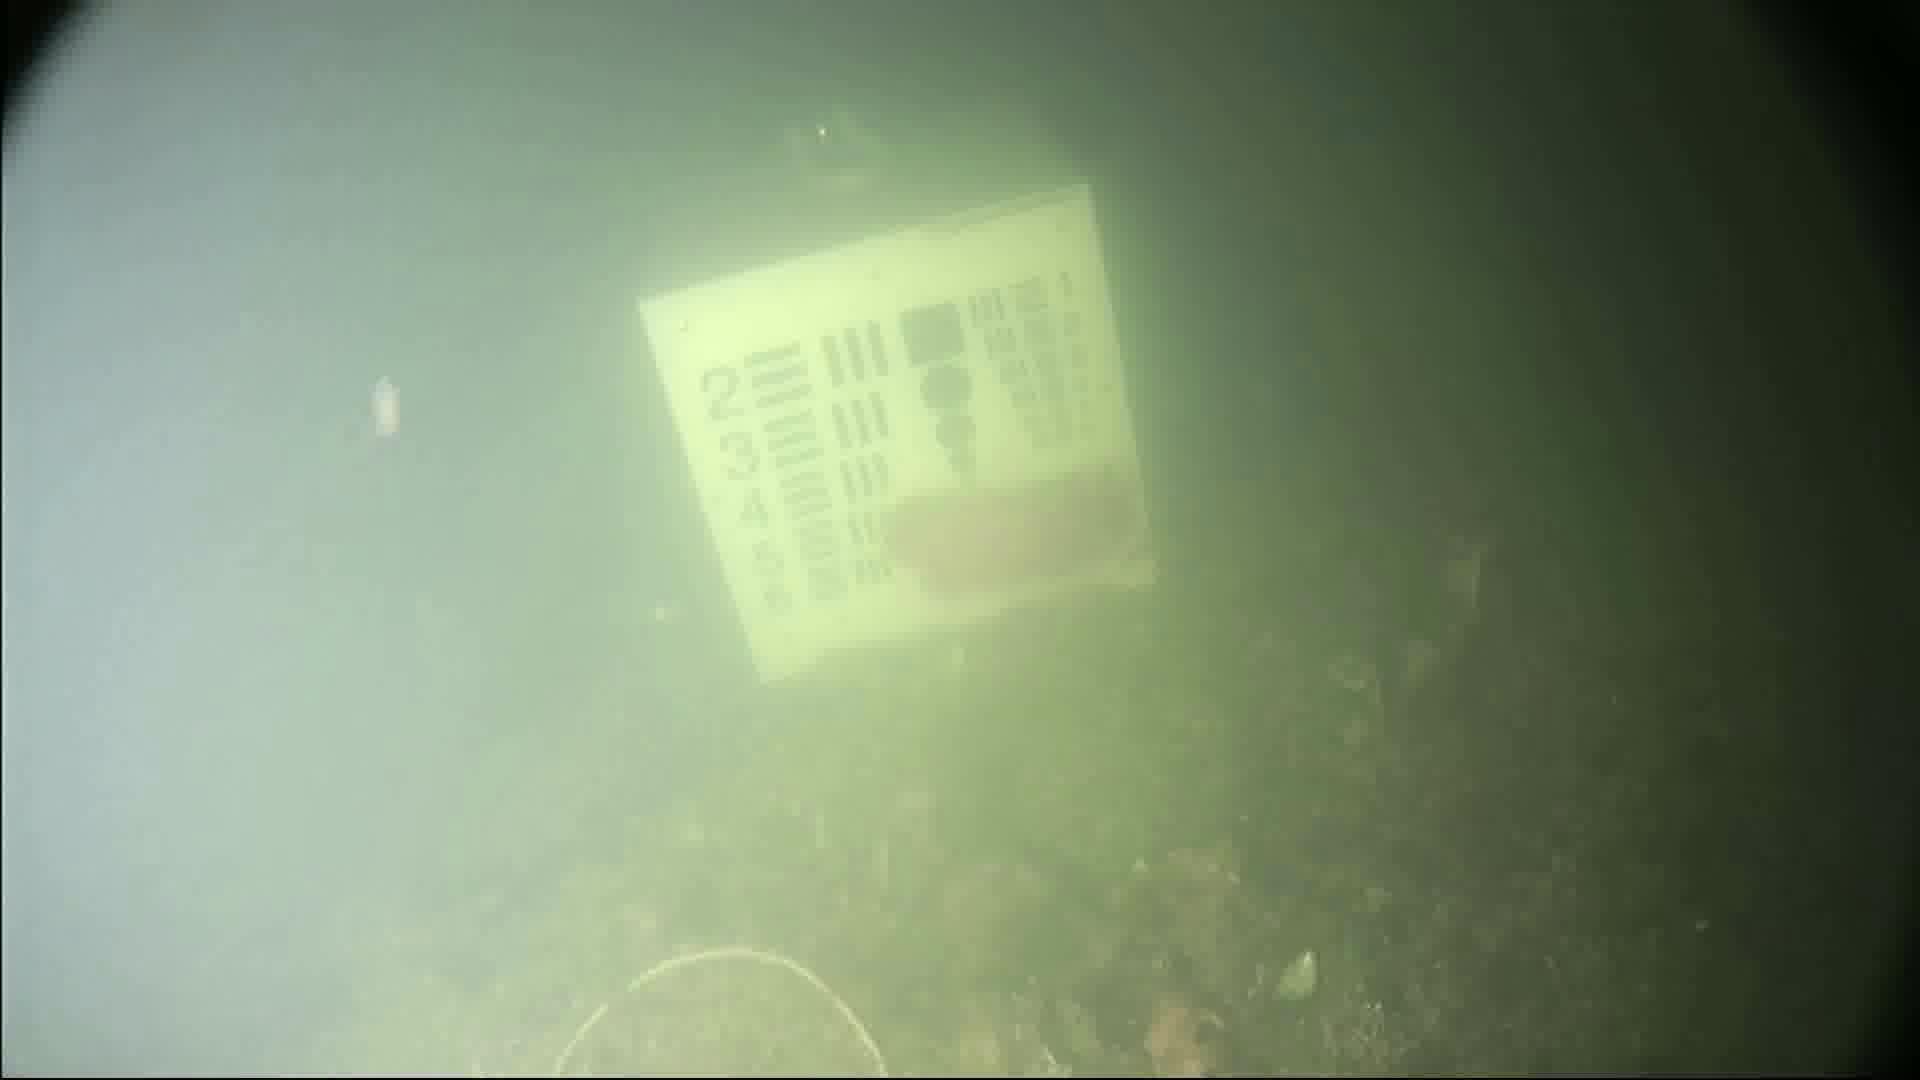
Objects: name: fish